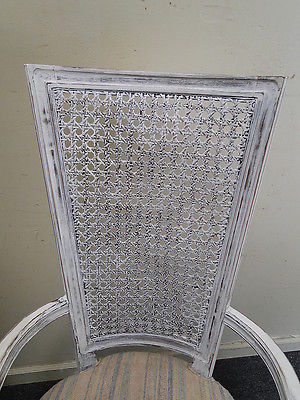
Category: chair